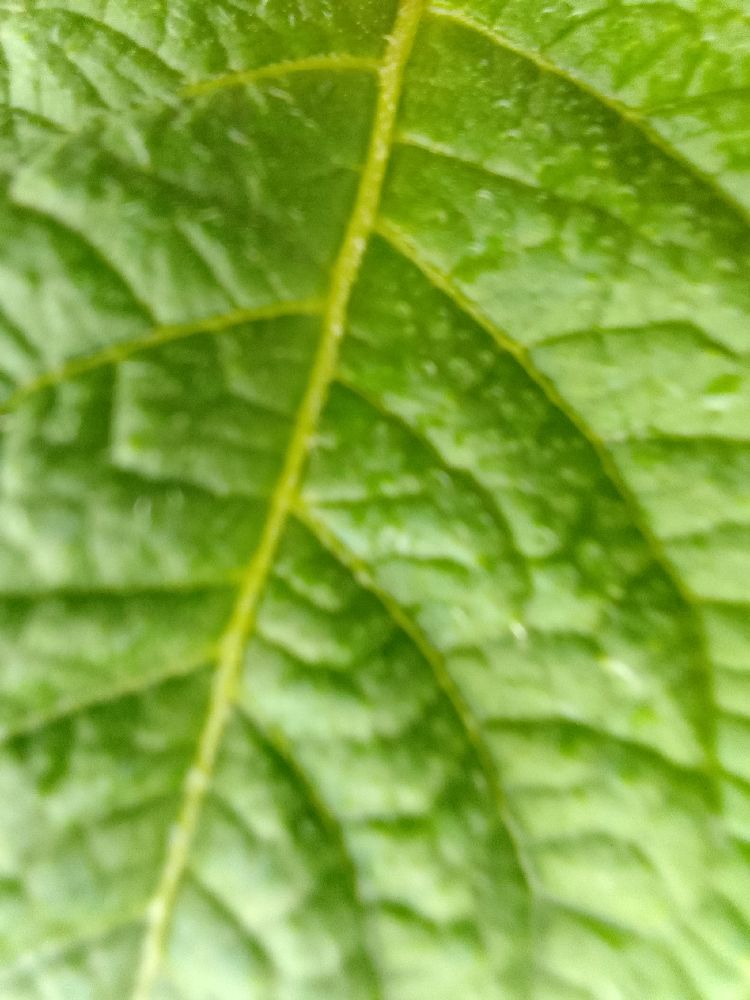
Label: Healthy